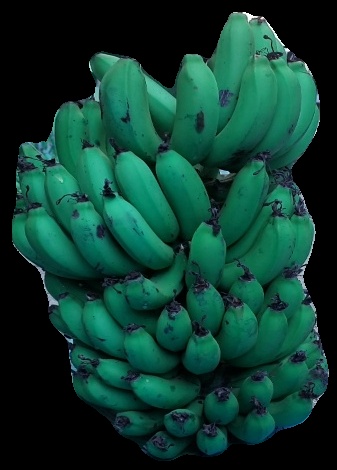
Variety: pachbale
Grade: grade2